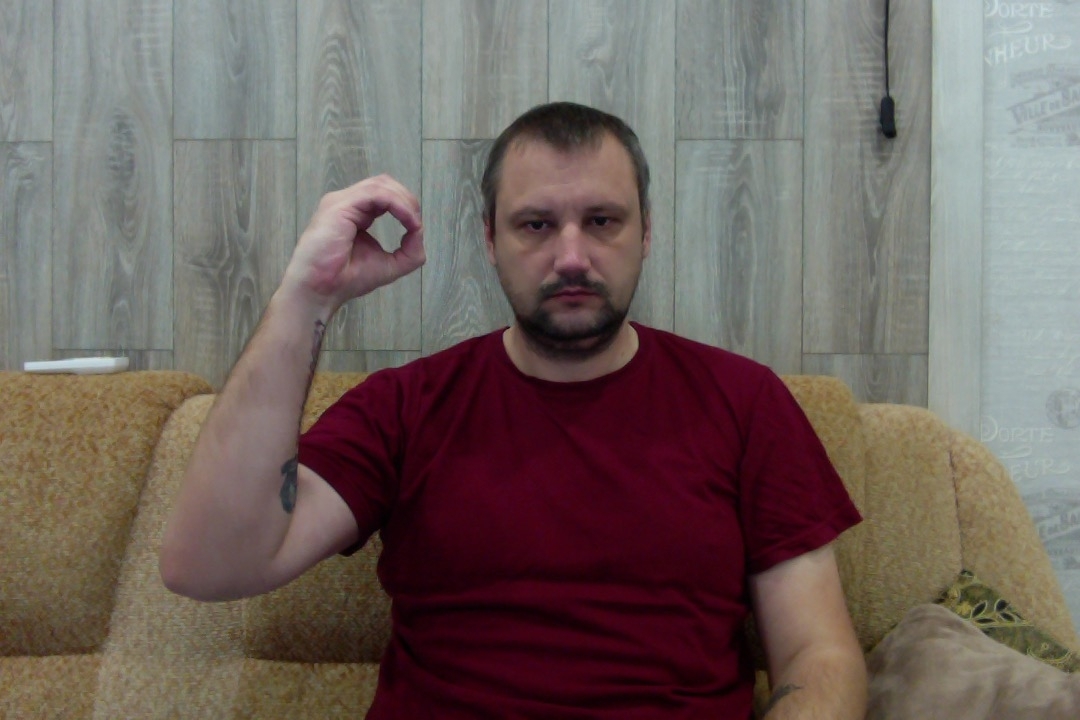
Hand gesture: grip